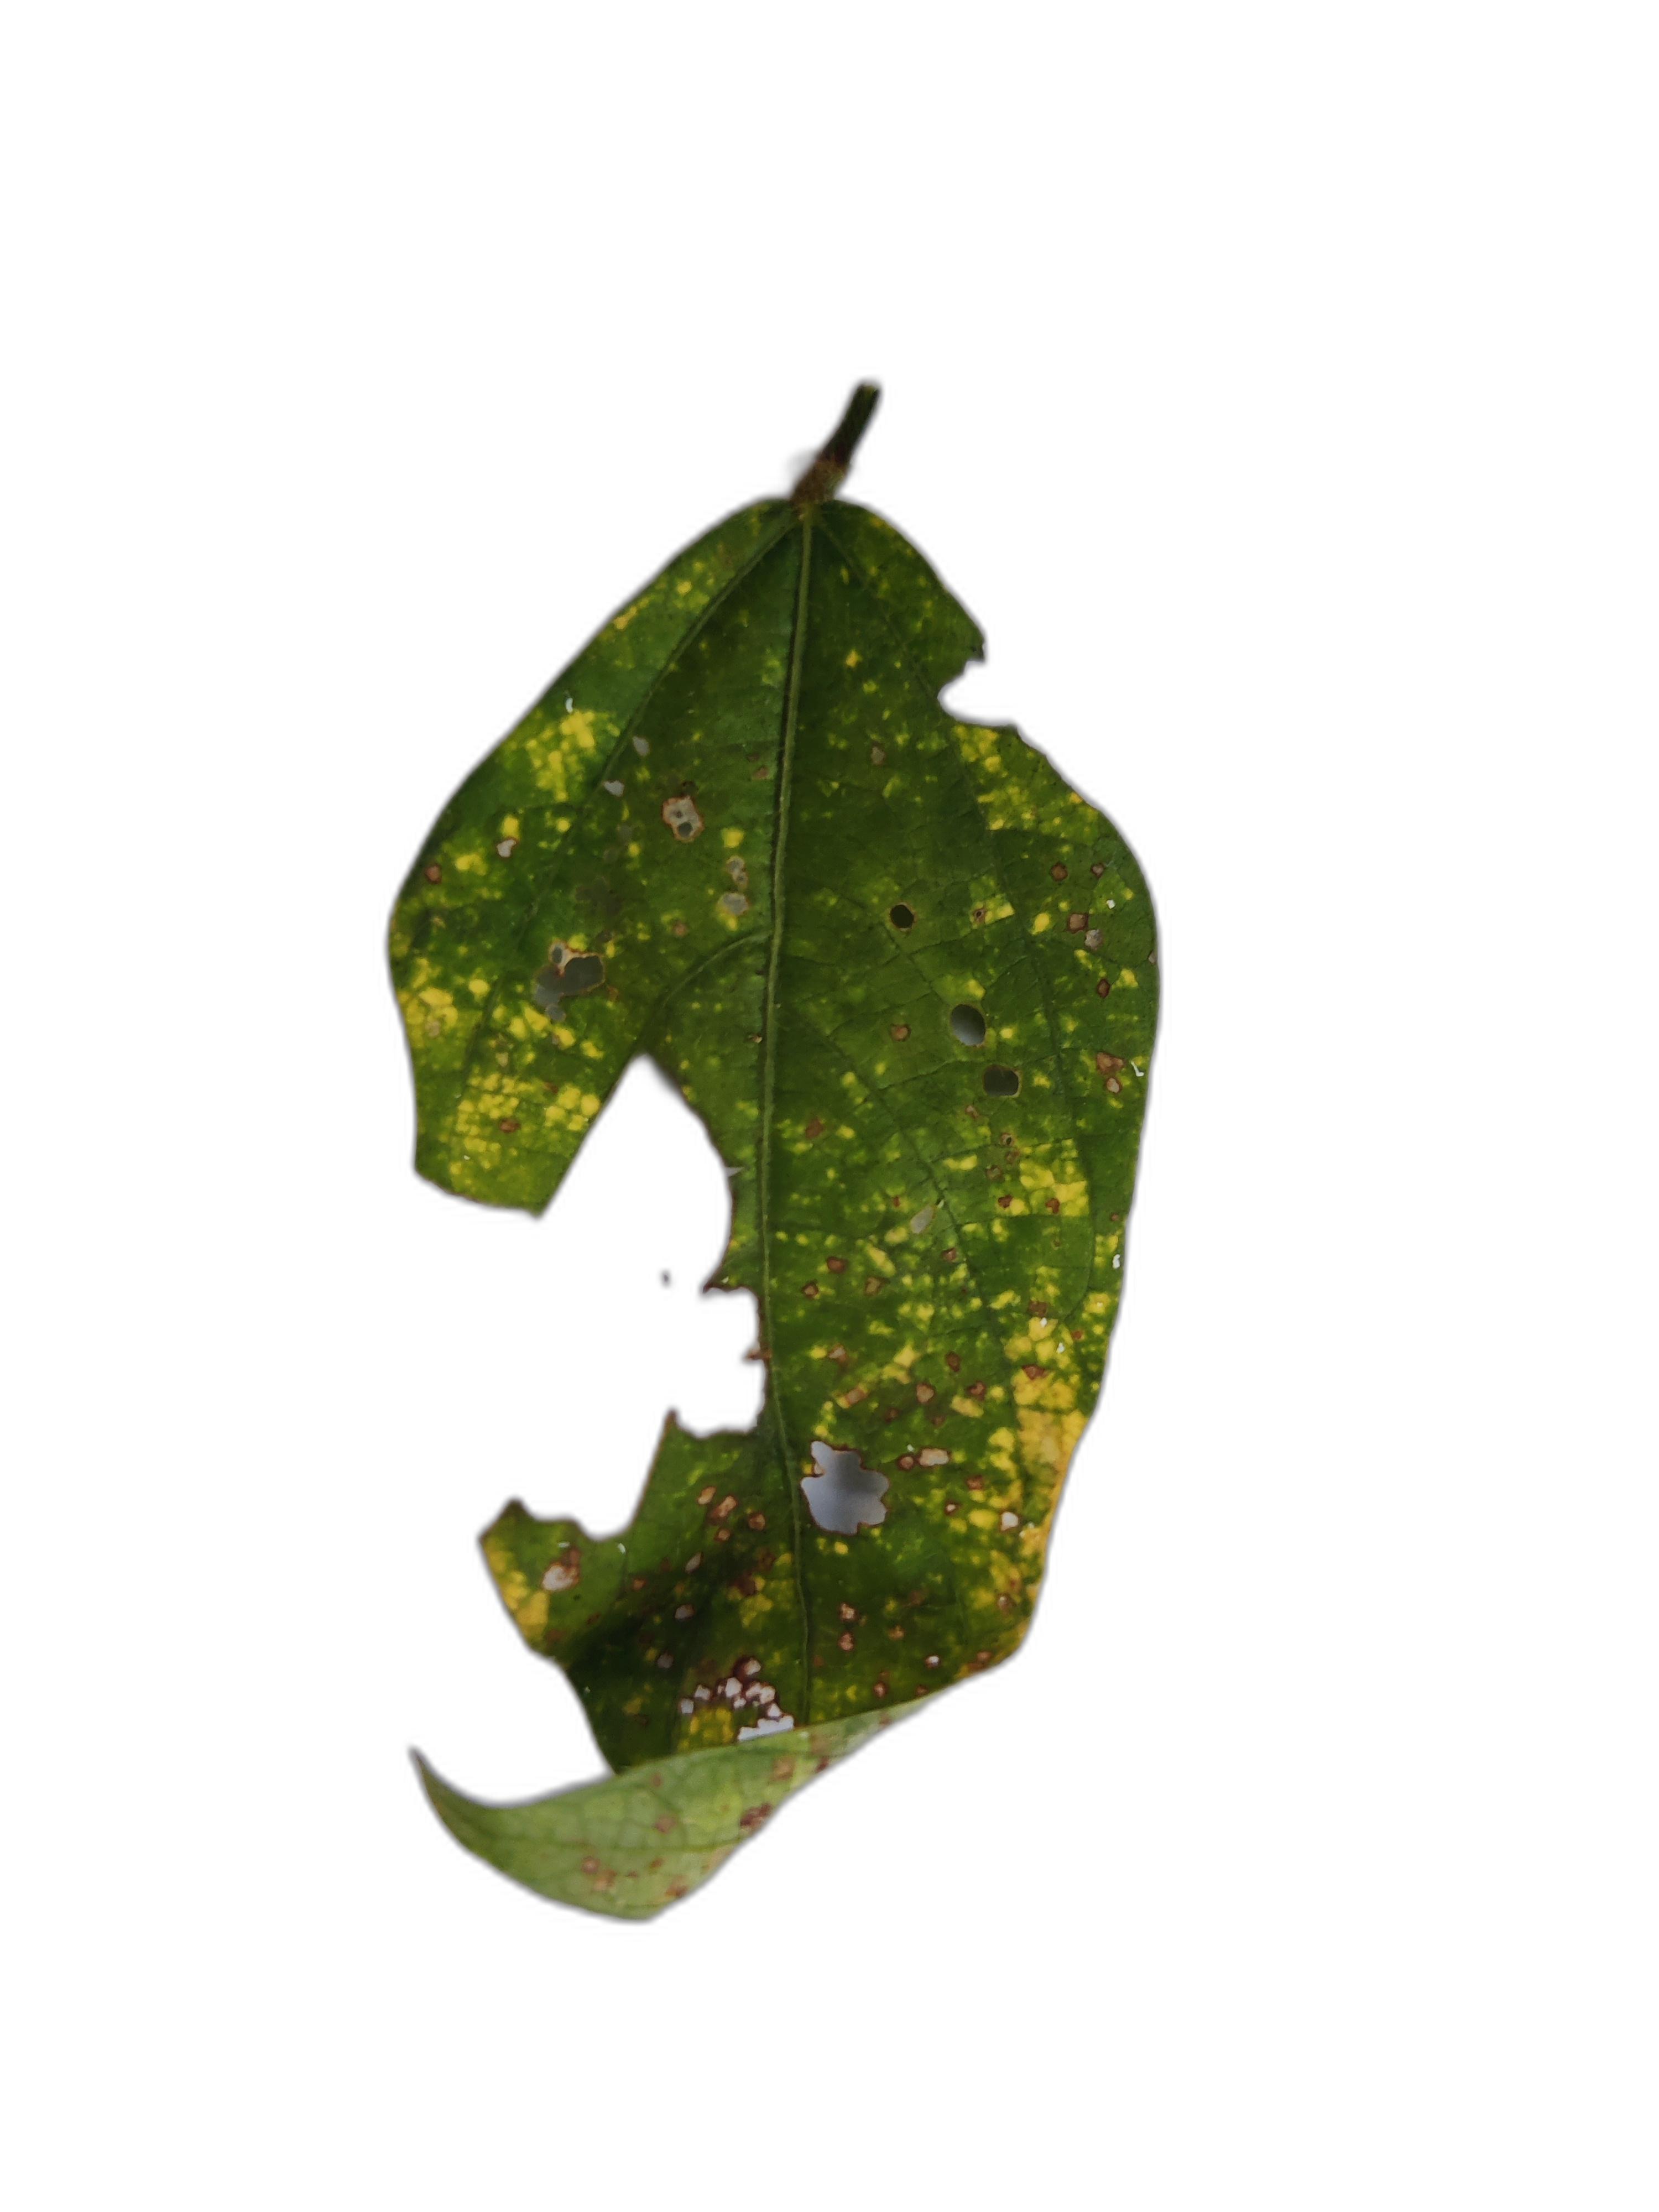
Label: Yellow Mosaic